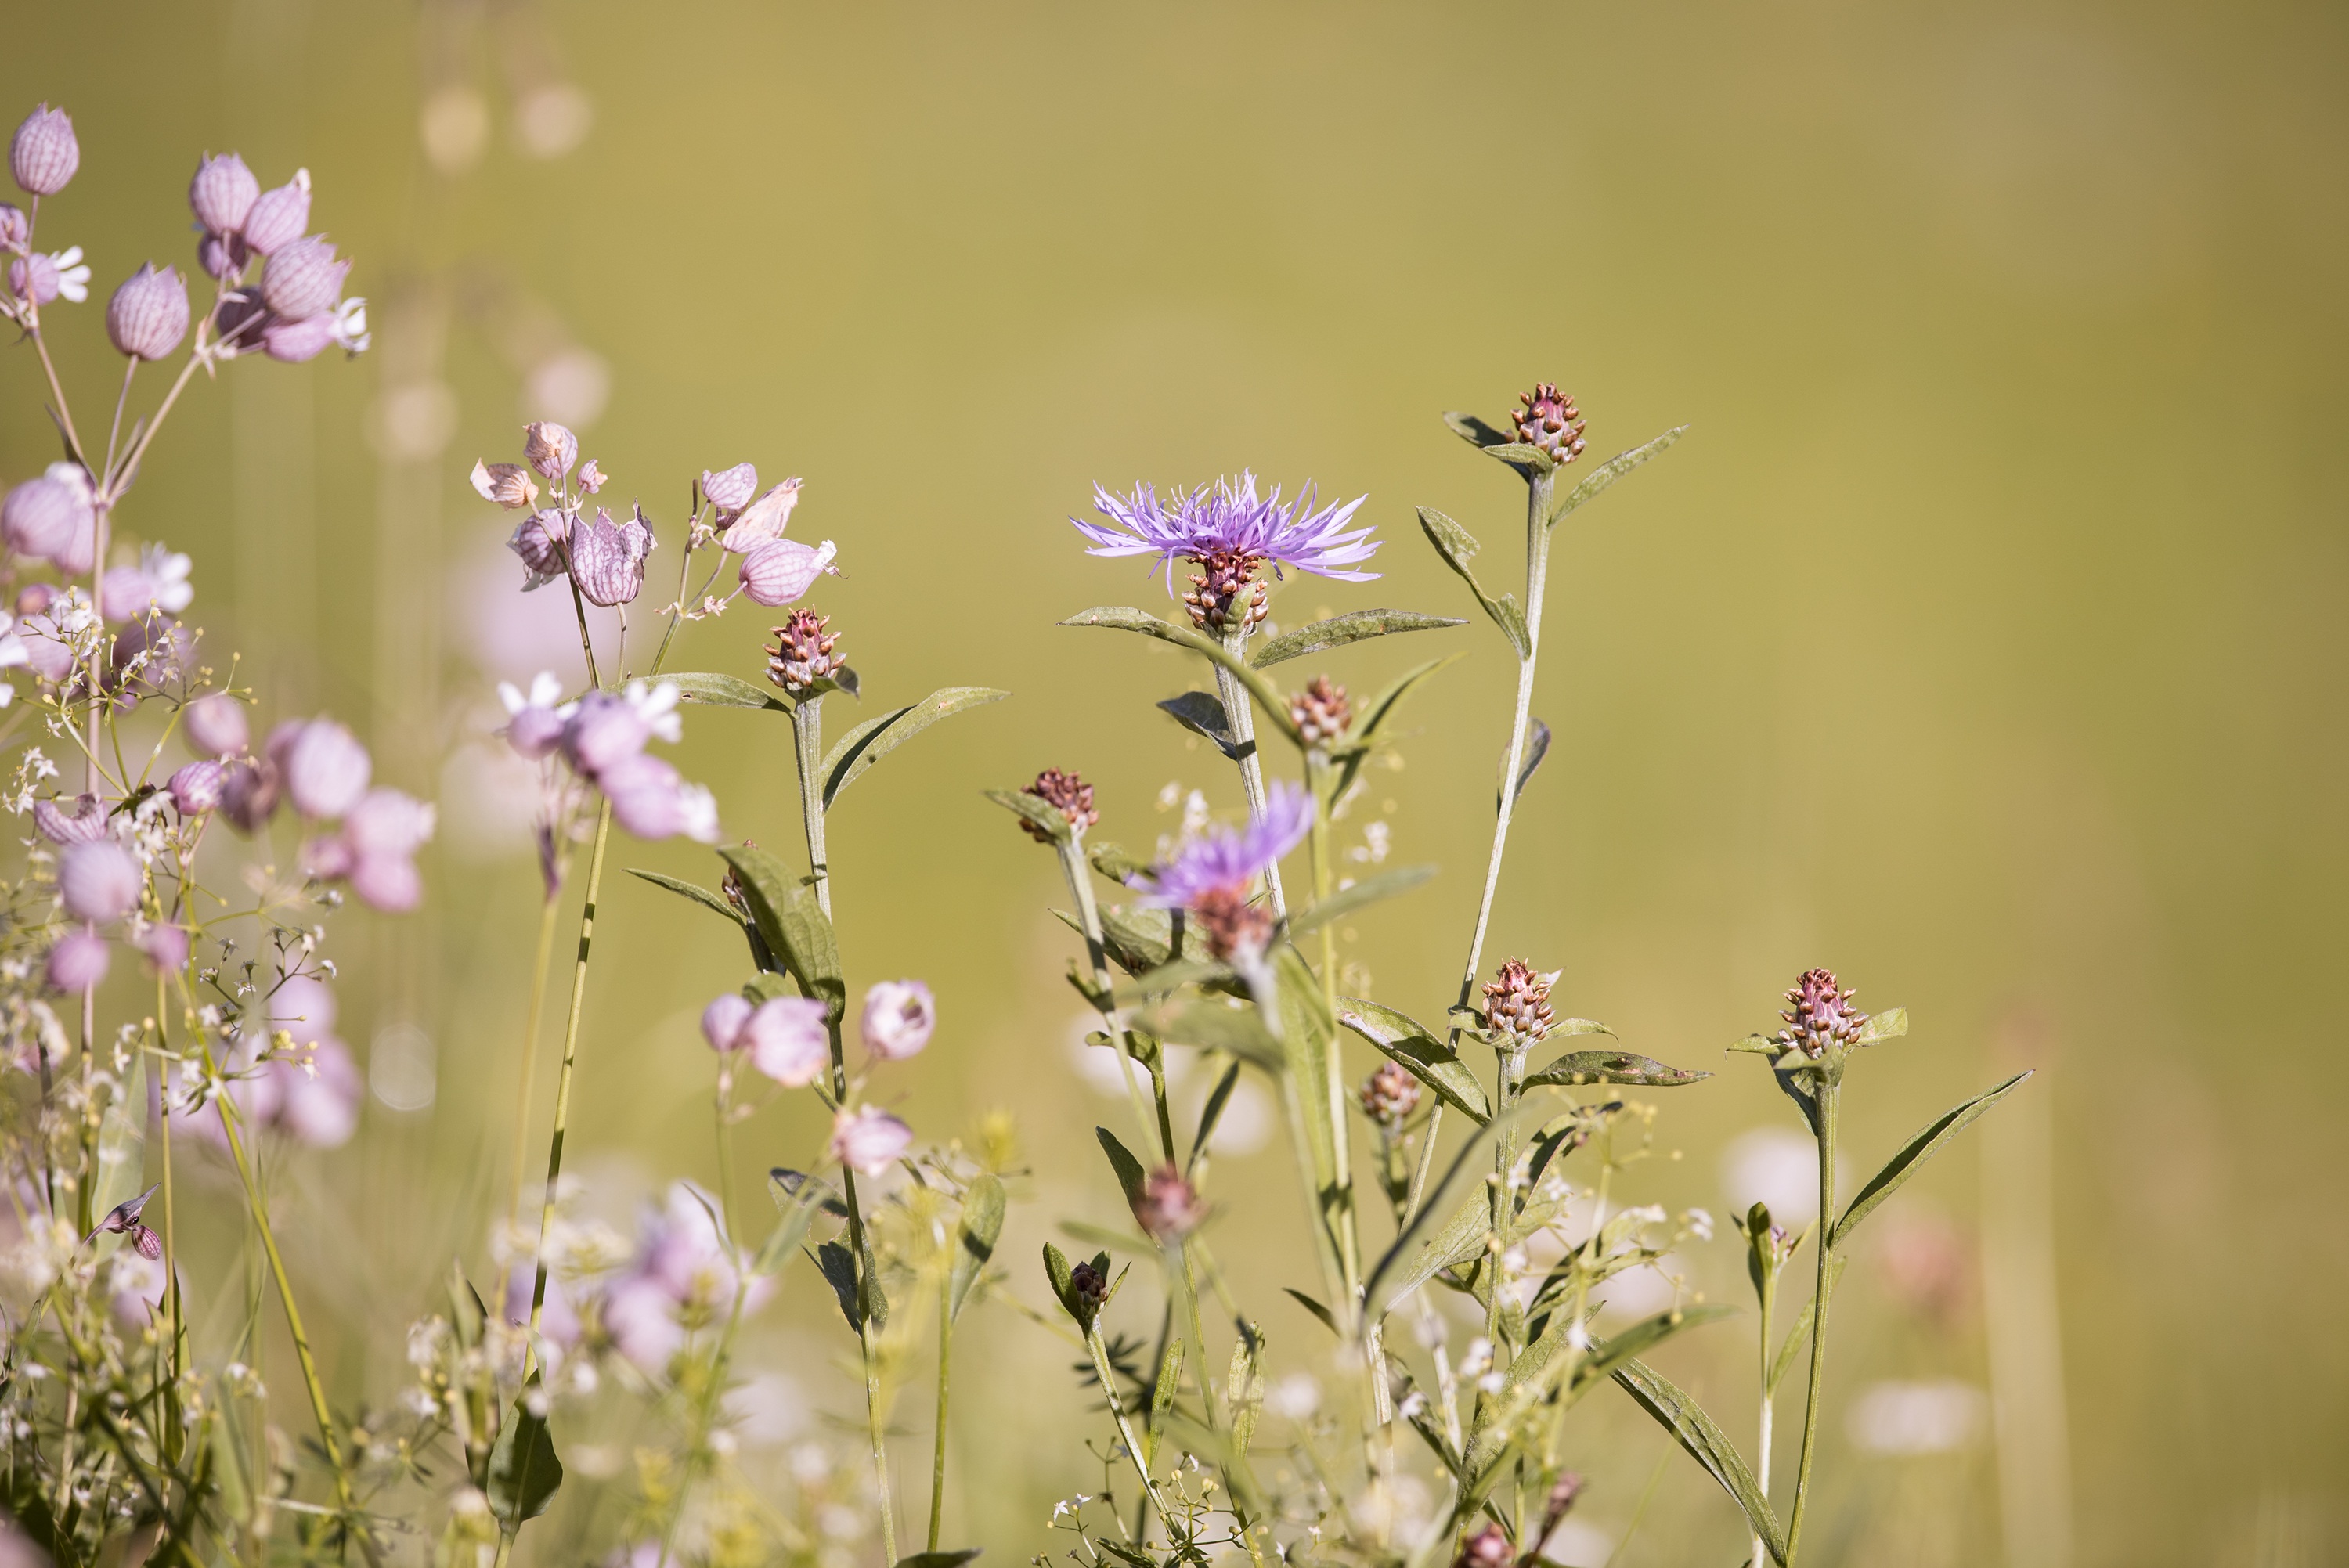
nature, grass, branch, blossom, plant, meadow, flower, petal, summer, spring, botany, close, flora, wildflower, close up, wildflowers, macro photography, natural lawn, flowering plant, grassland plants, wigs knapweed, forked catchfly, silene dichotoma, plant stem, land plant